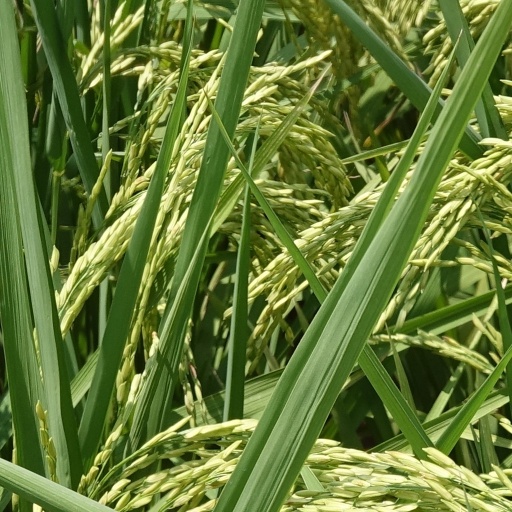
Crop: rice